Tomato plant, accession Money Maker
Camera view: vertical (180 deg); turntable rotation: 330 degrees
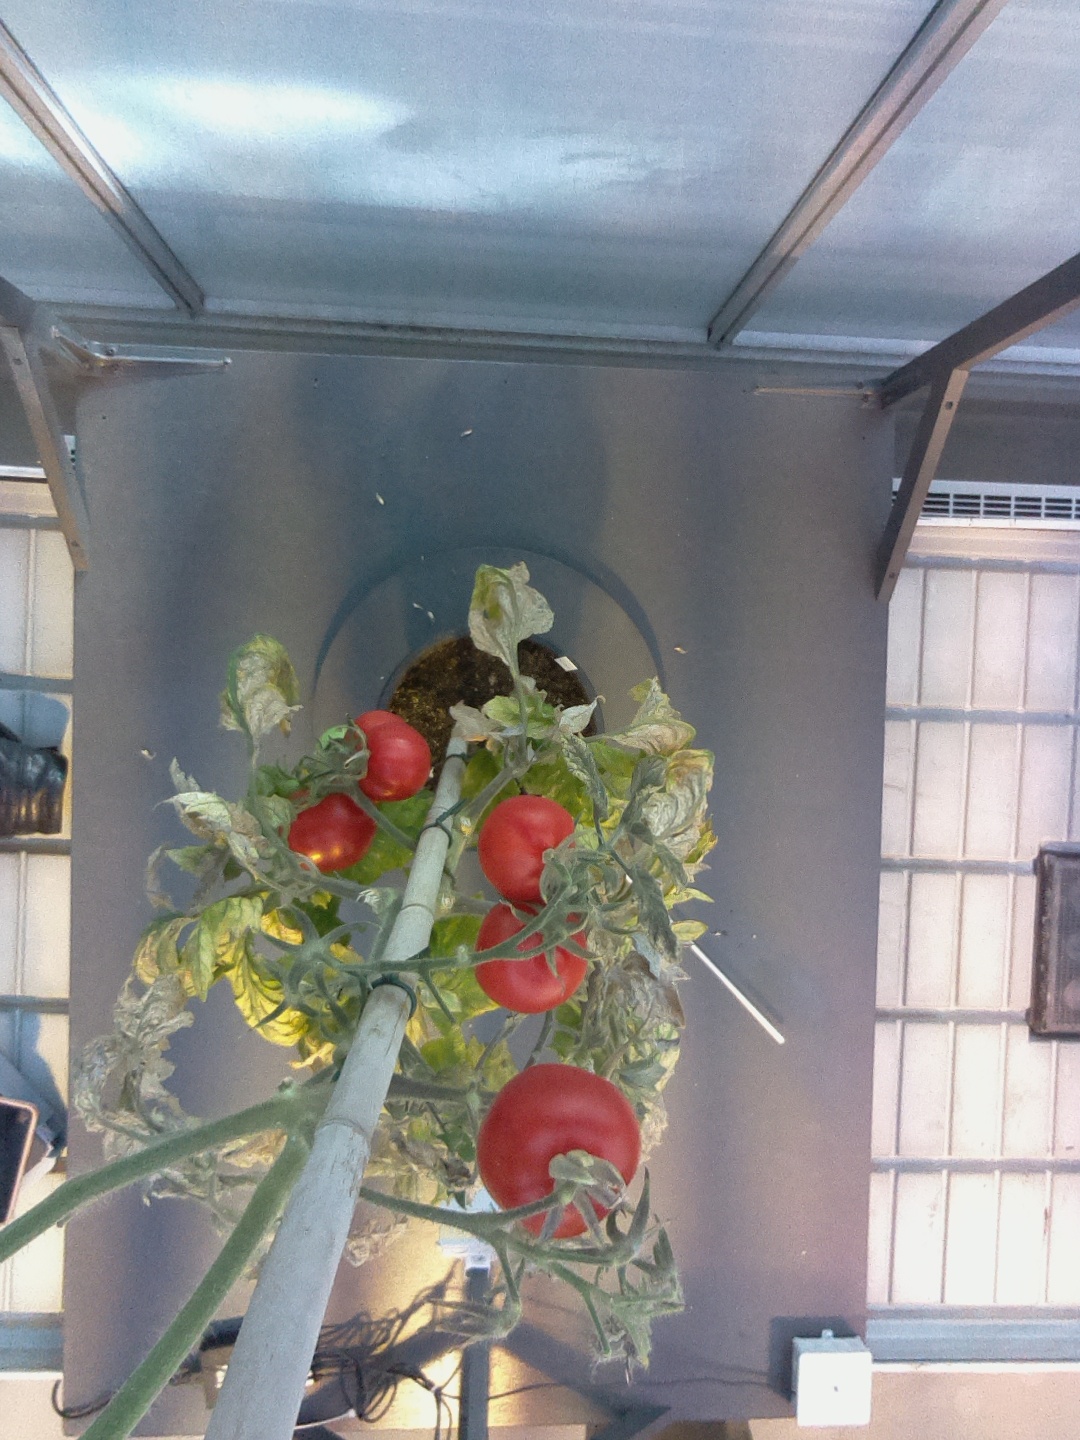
BBCH growth stage 88: 80%-90% of fruits show typical fully ripe color